Giovanni Raboni

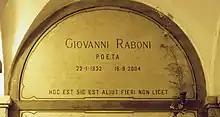
Raboni's grave at the Monumental Cemetery of Milan

Giovanni Raboni died of a heart attack in Fontanellato in 2004. He is buried at the Monumental Cemetery of Milan.